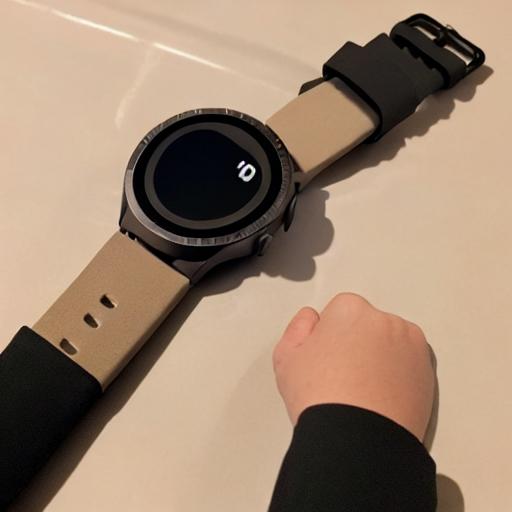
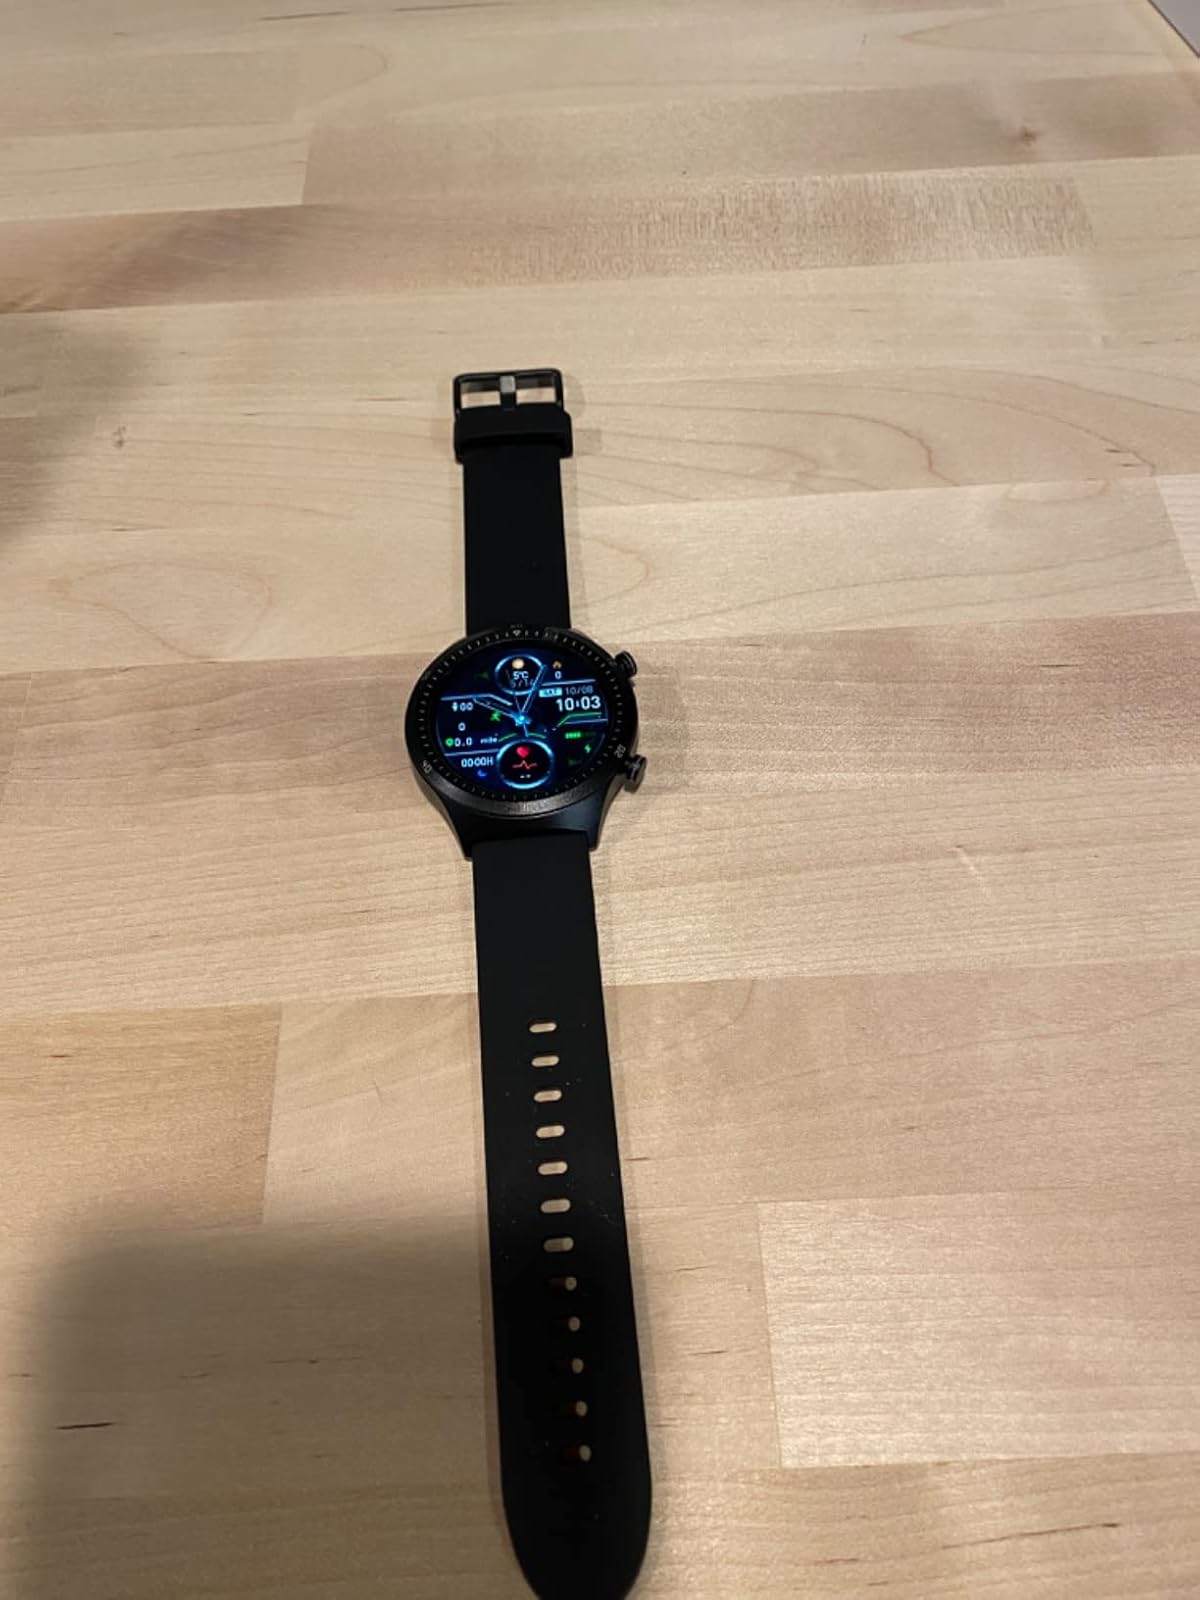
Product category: smartwatch
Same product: no